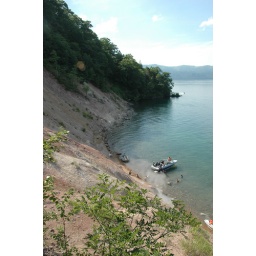
People come here by boat to enjoy the hissing steam... makes the water warm